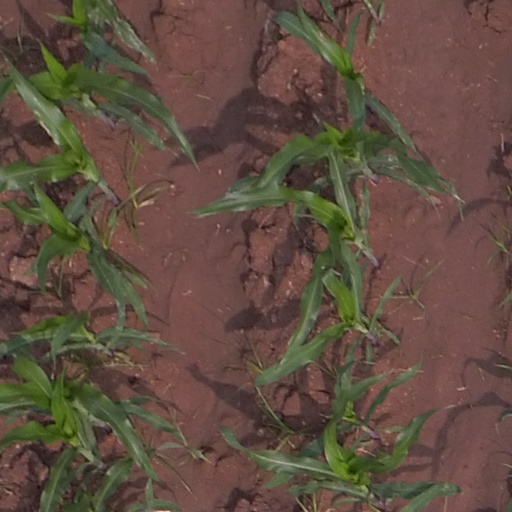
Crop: maize; corn